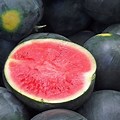
Label: watermelon